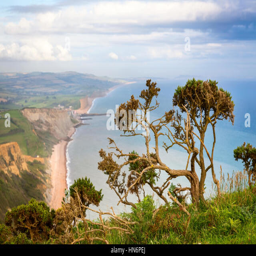
a gnarled evergreen tree along a cliff edge overlooking bodies of water